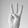
ASL letter: W